Houma–Xi'an railway

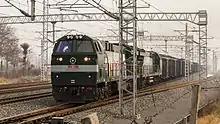
Houma–Xi'an railway

The Houma–Xi'an railway or Houxi railway, is a railroad in northern China, between Houma in Shanxi Province and Xi'an in neighboring Shaanxi Province. The railway has a total length of 289 km. Construction of the line began in the 1950s, was restarted in 1983 and was completed in 1985. Major cities and towns along route include Houma, Hancheng, Fuping and Xian.